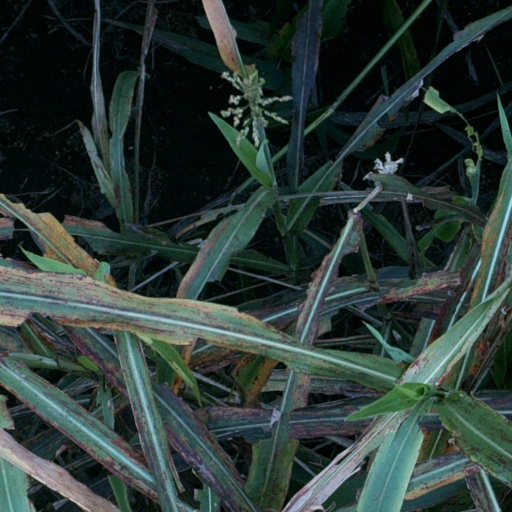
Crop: sorghum